Abingdon Boys School

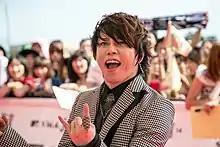
Takanori Nishikawa formed Abingdon Boys School out of a desire to return to his roots in a rock band.

Abingdon Boys School began in 2005 when Takanori Nishikawa, known for his pop music under the name T.M.Revolution, decided to return to his rock roots in Luis-Mary with Sunao, a guitarist who supported him in his solo career. They were introduced to guitarist Hiroshi Shibasaki (ex-Wands) after Nishikawa publicly praised his band Al.ni.co on the radio show that he did for "All Night Nippon". Shibasaki then joined the T.M.Revolution backing band as well. They continued to discuss forming a new band, when Tetsu suggested they contribute to a tribute album being made for the manga series "Nana". Programmer and producer Toshiyuki Kishi was a classmate of Shibasaki's in music school who had handed Nishikawa a demo of what he was working on. The group decided to work on that song, and "forced" Kishi to join the band while in the studio.